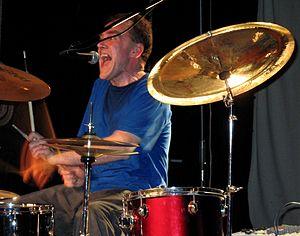
Charles Hayward est un batteur anglais né en 1951, connu pour avoir été le fondateur du groupe de rock expérimental This Heat. Il a également joué dans un grand nombre de groupes et de projets, et sortit quelques albums solos.